Teachers Village, Newark

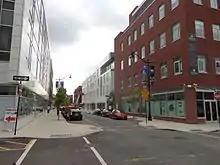
Halsey at Maiden Lane

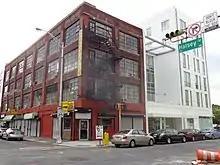
Old and new buildings at William Street

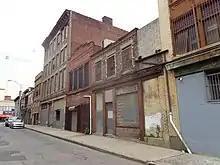

Teachers Village was originally developed by RBH and was designed by Newark native Richard Meier. The eight-building, 400,000-square-foot project transformed five blocks in the city, resulting in 204 moderately priced apartments, three charter schools, open space and 65,000 square feet of retail space.